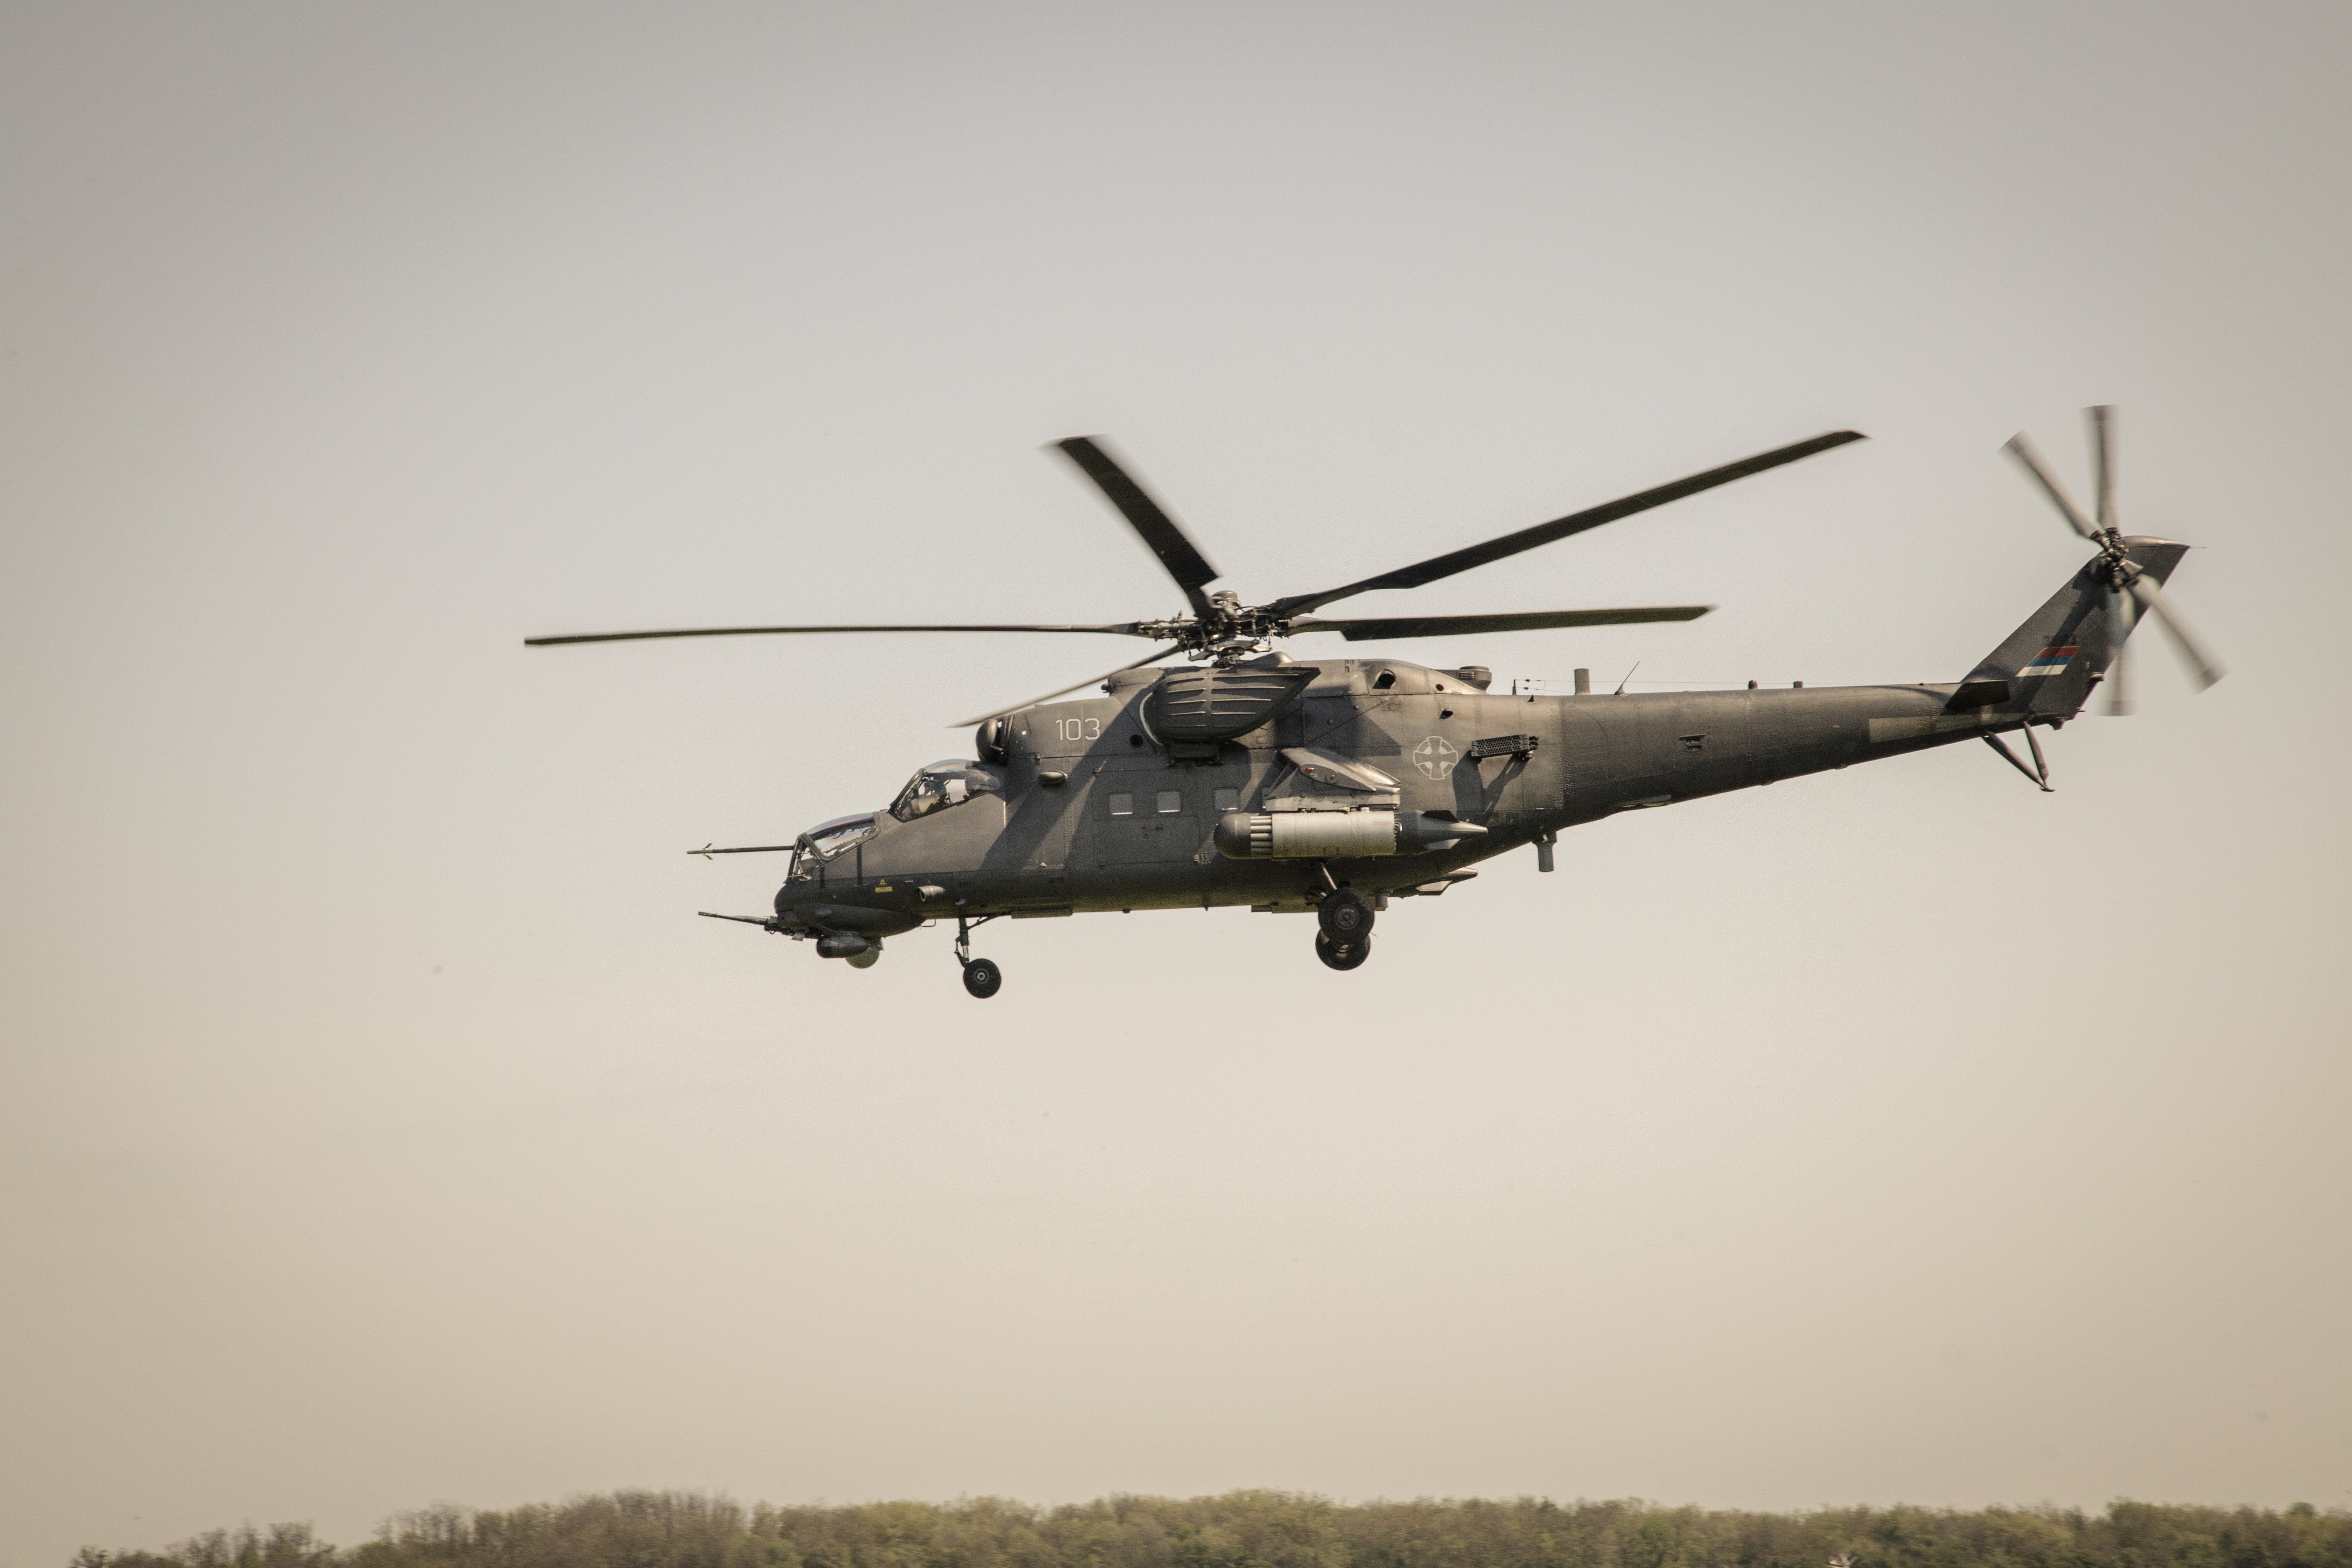
airplan, sky, tire, wheel, helicopter, aircraft, rotorcraft, vehicle, military helicopter, helicopter rotor, aviation, window, military aircraft, plant, air travel, aerospace manufacturer, travel, aerospace engineering, flight, metal, windshield, tree, propeller, event, air force, engineering, landing, machine, aircraft engine